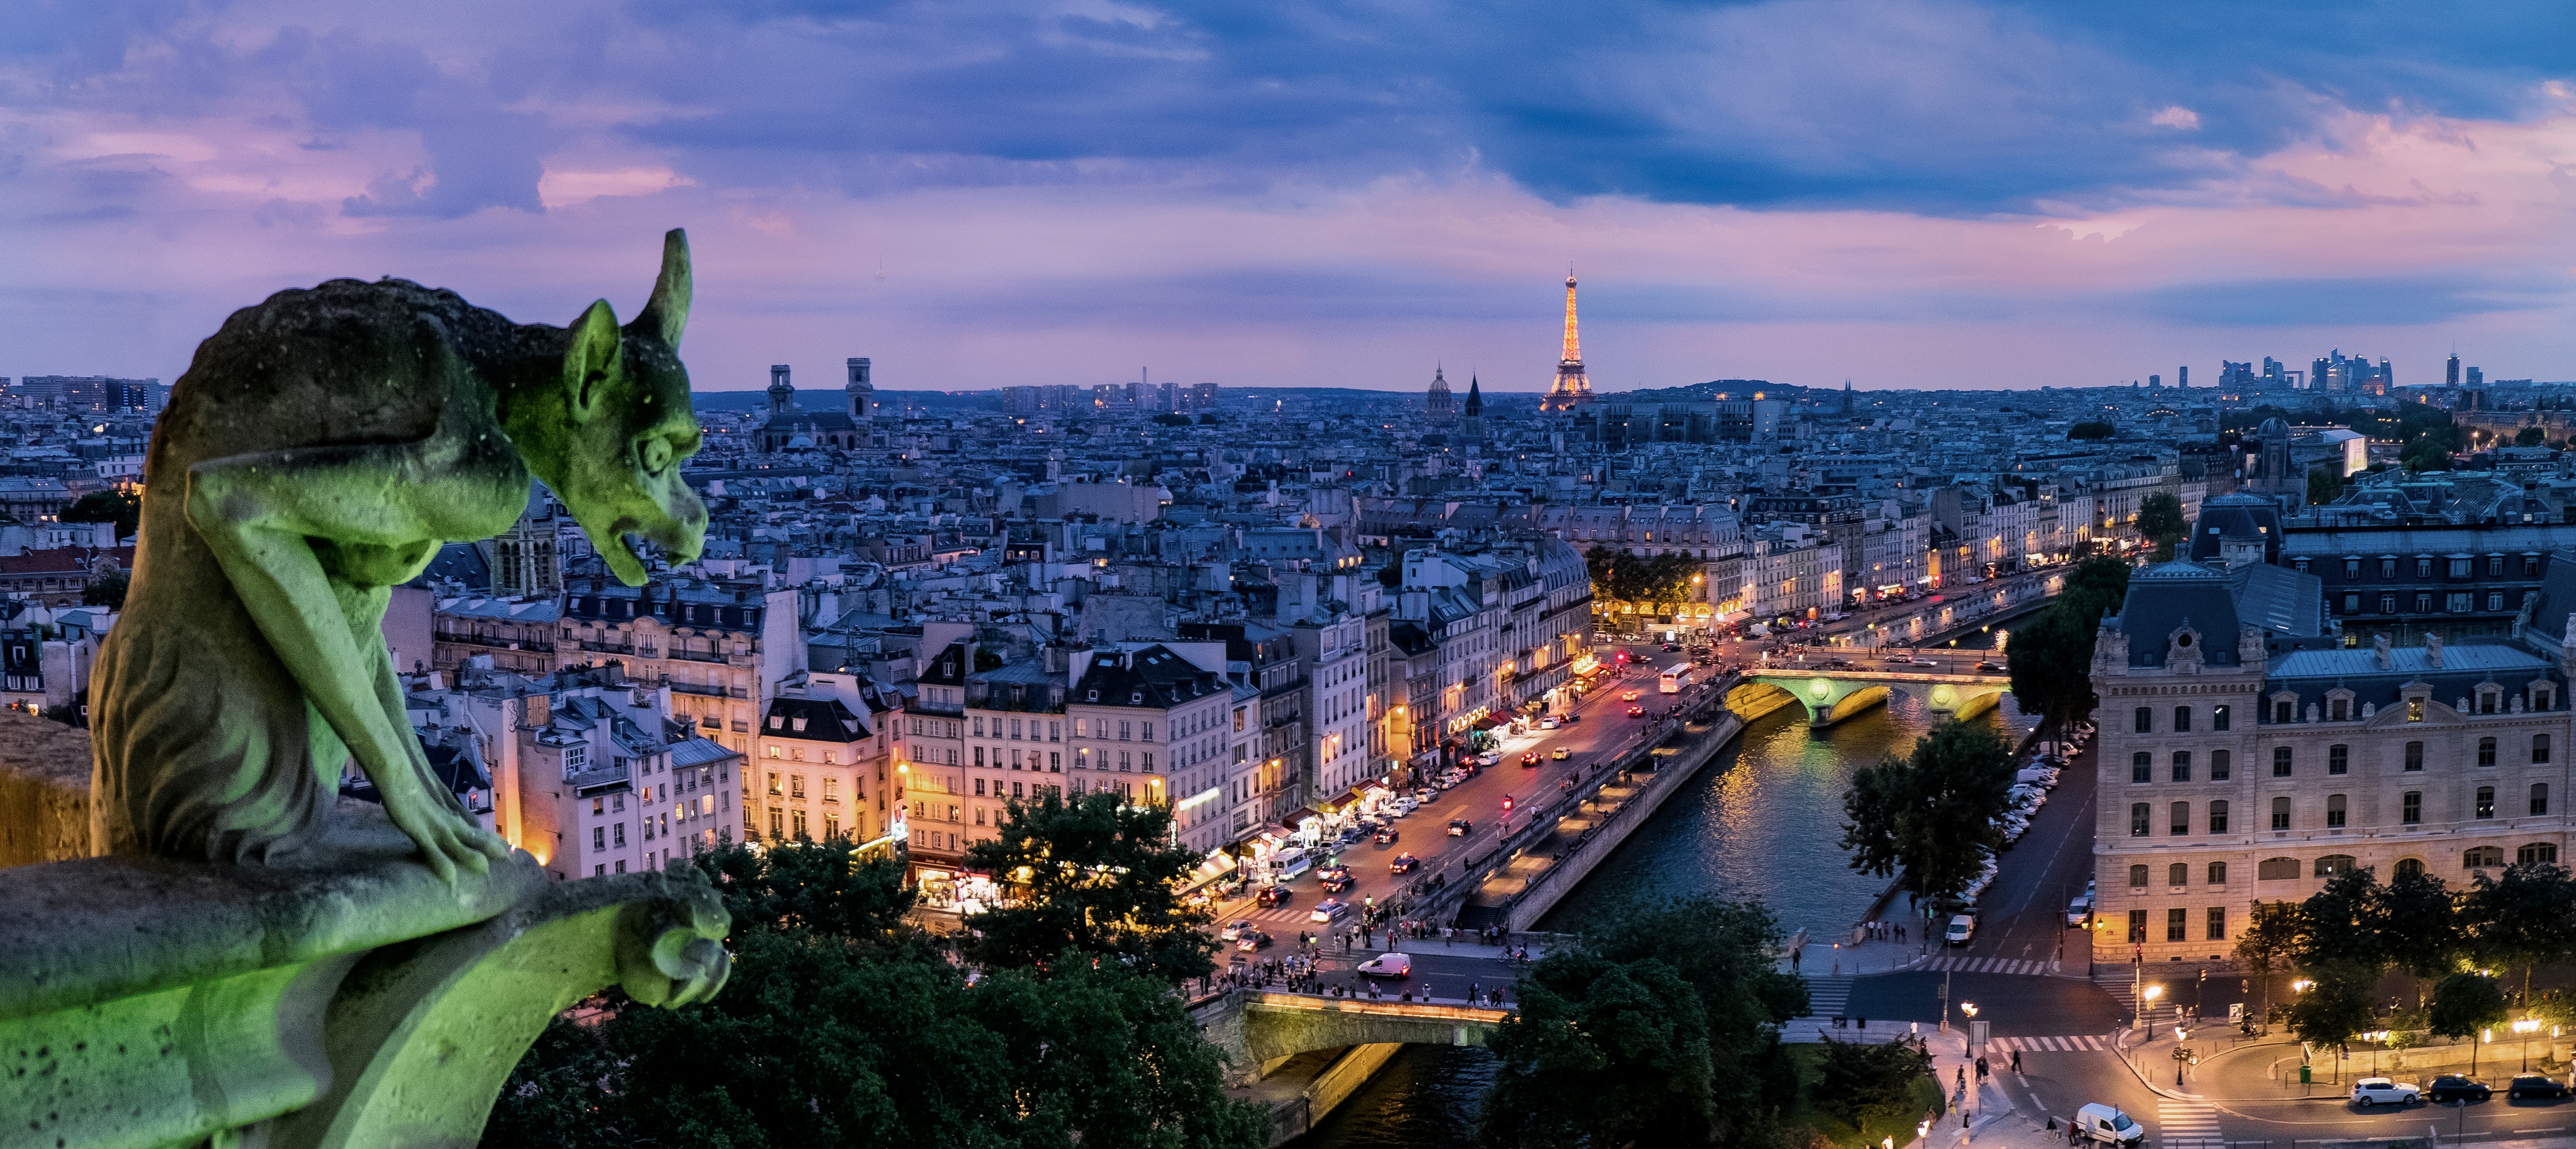
skyline, night, town, roof, building, city, skyscraper, river, cityscape, panorama, dusk, europe, evening, landmark, tourism, metropolis, urban area, human settlement, metropolitan area